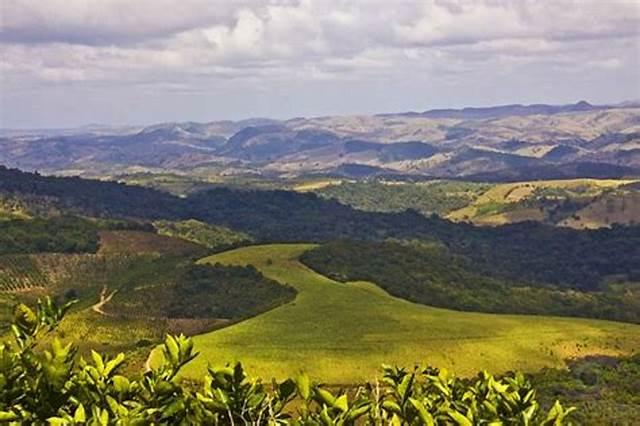
Safu ndefu za mbegu za mimea kwaajili ya kilimo ikiwa na kijani kibichi imepandwa kwenye udongo mwekundu, mistari iliyo pangika vizuri inaenea mbali, ikionyesha upandaji kwa uangalifu, mandhari ya nyuma pia inaonyesha mimea mingine mingi ikisisitiza ukubwa wa shamba hilo.